Rusudan Glurjidze

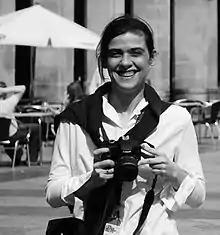
Rusudan in 2016.

Rusudan Glurjidze (born 21 July 1972, Tbilisi) is a Georgian film director, screenwriter, and producer.